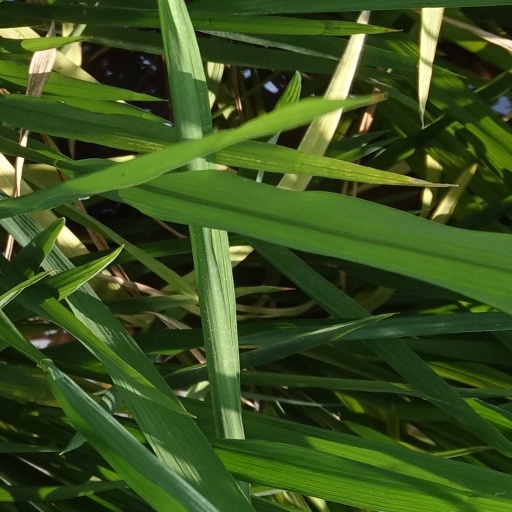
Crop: rice